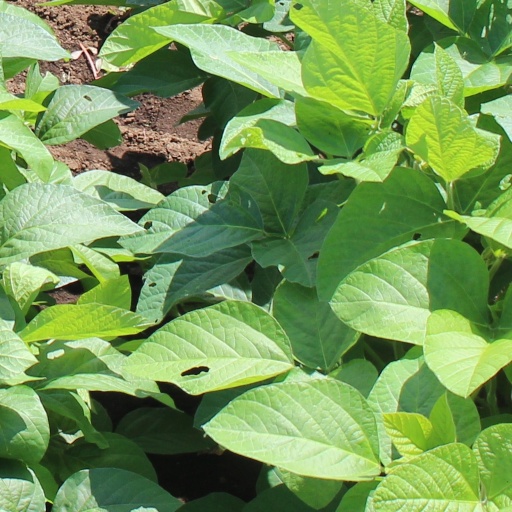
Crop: soybean